Saint-Étienne-de-Gourgas

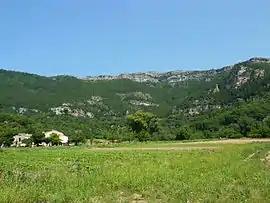
"Cirque du Bout du Monde"

Saint-Étienne-de-Gourgas (Languedocien: "Sant Estève de Gorgàs") is a commune in the Hérault department in the Occitanie region in southern France.